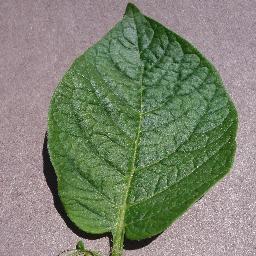
Etiqueta: Sana